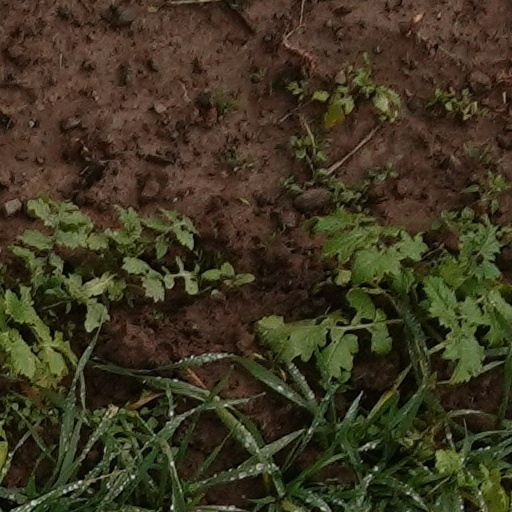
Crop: wheat